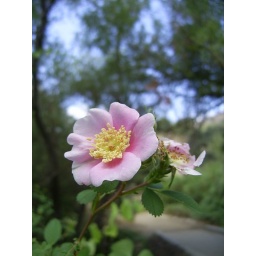
Another angle of the Oak Park rose. I like how the pink stands out against the blue of the sky.